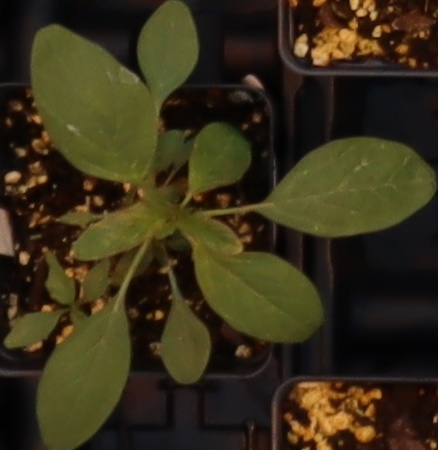
Label: Waterhemp